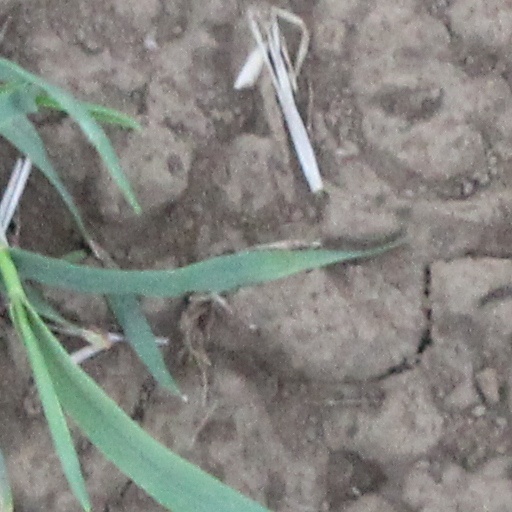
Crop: wheat